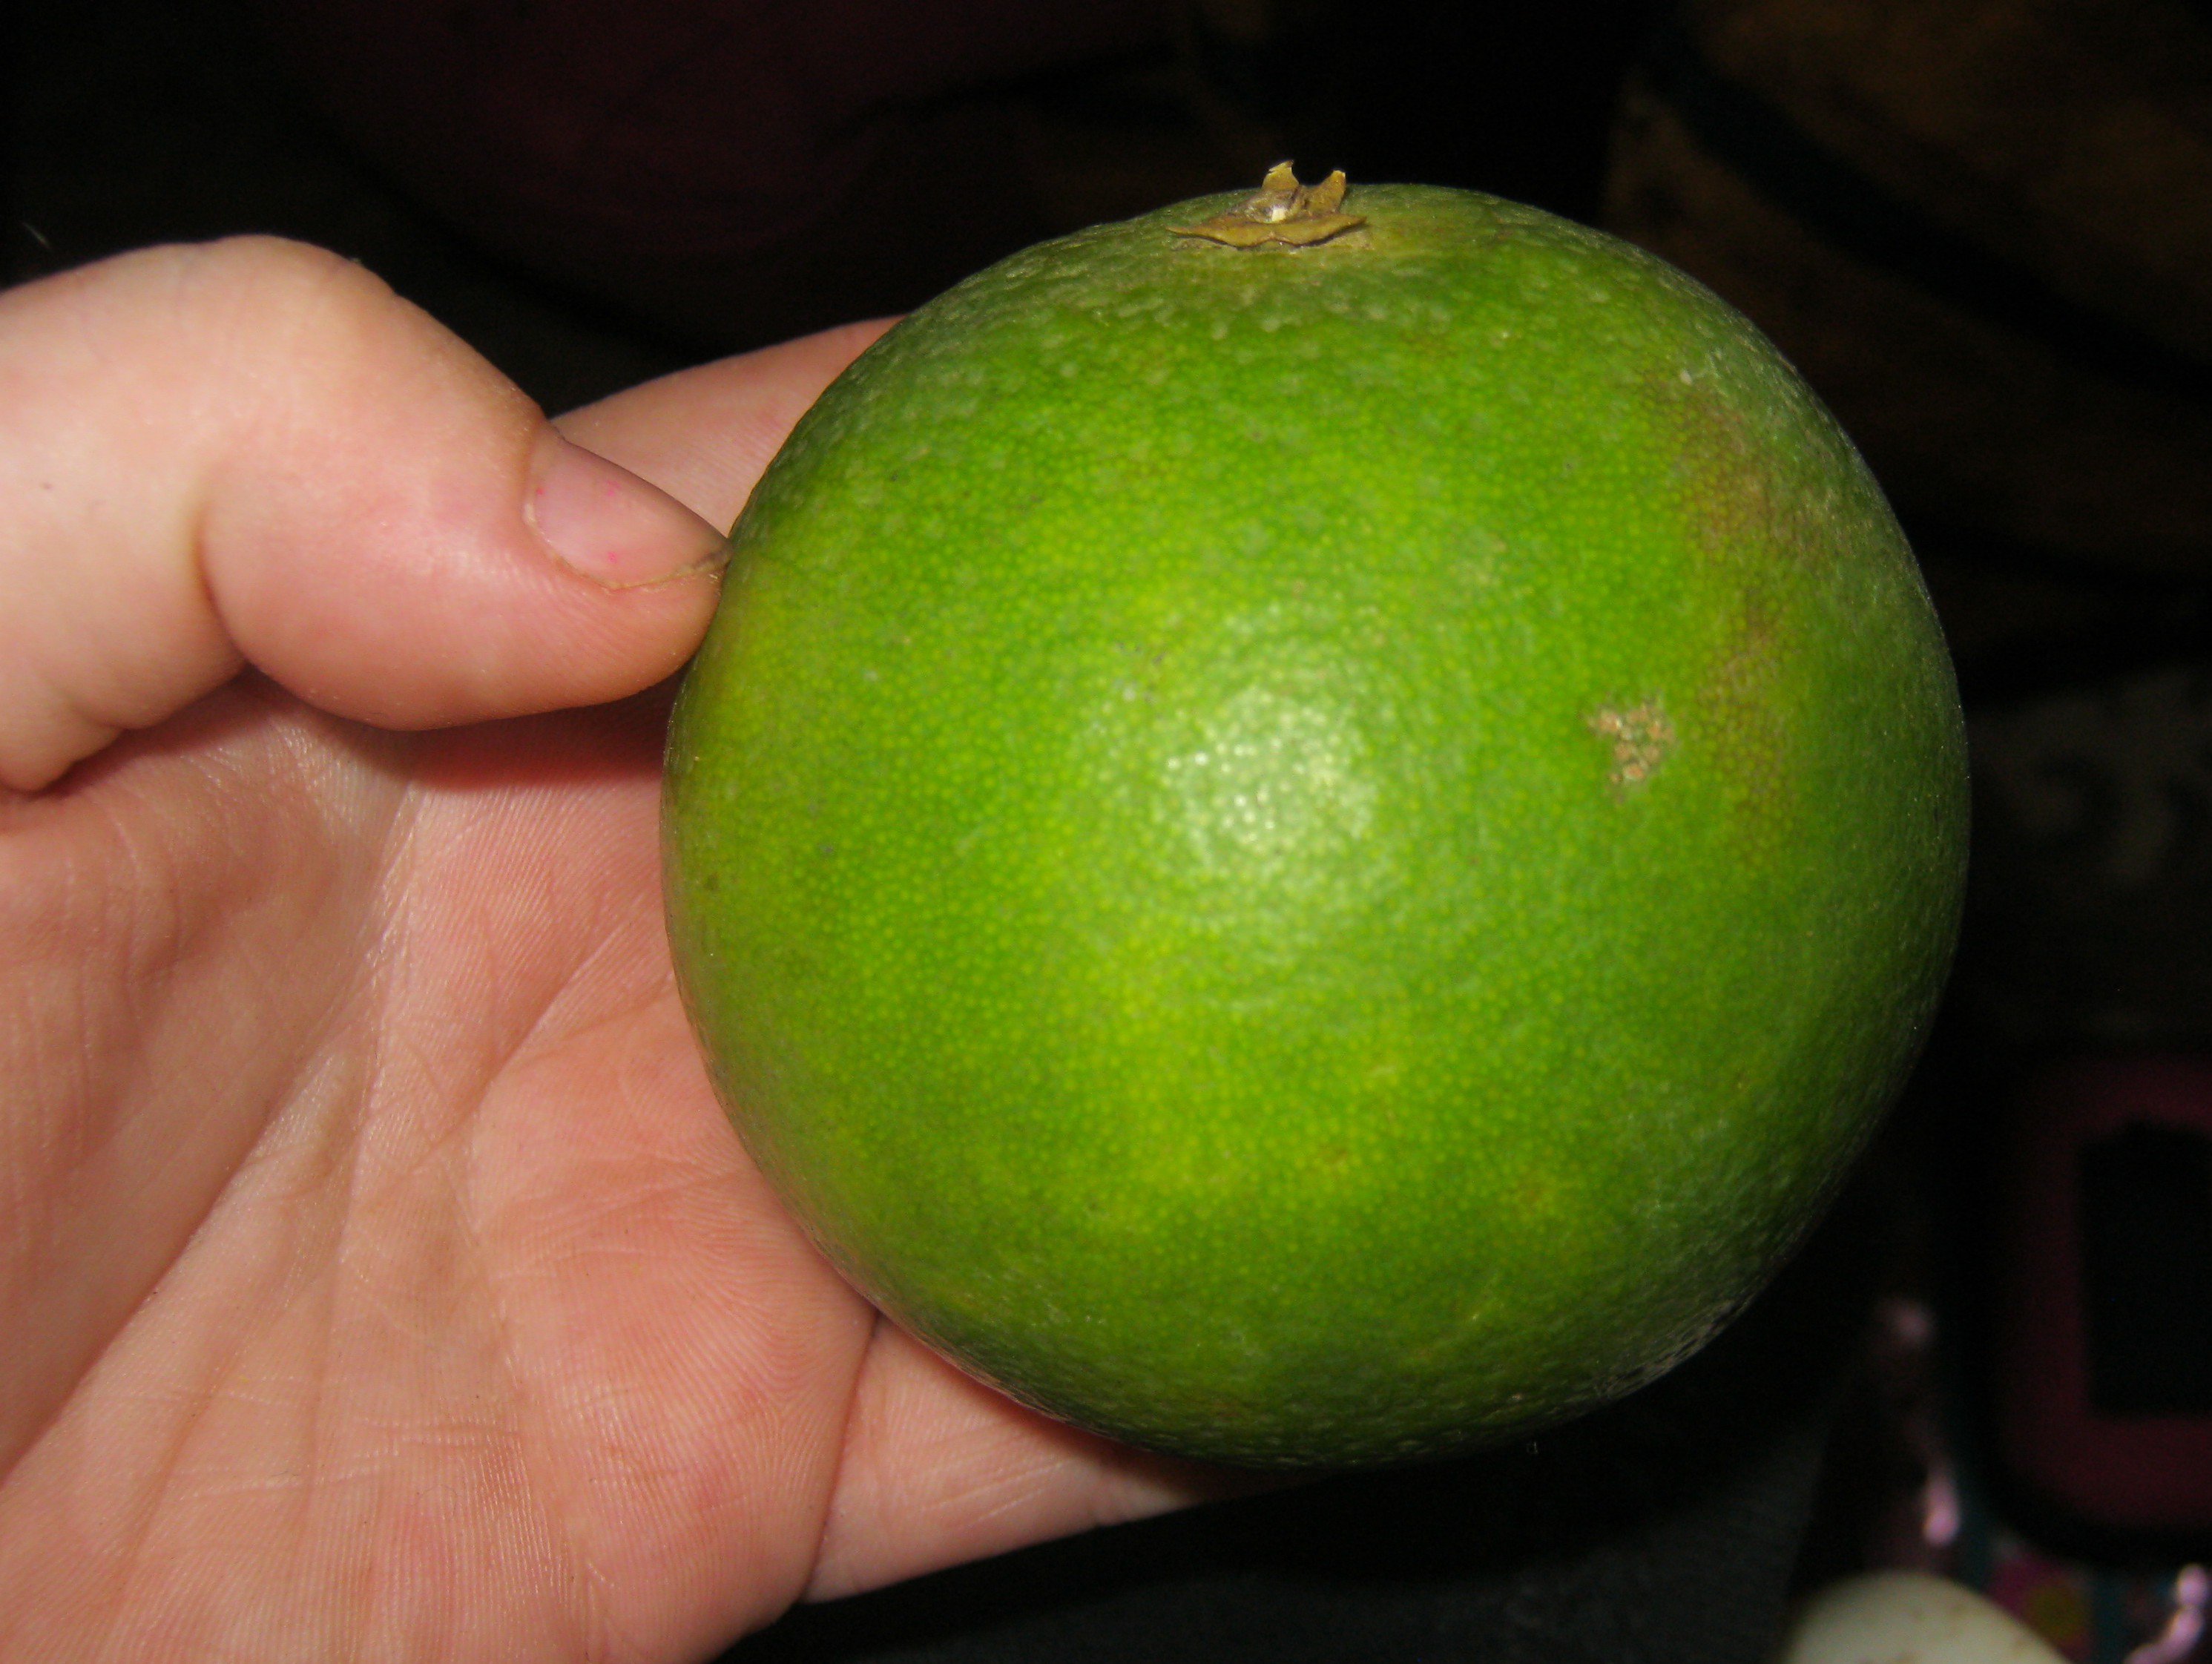
Label: Orange